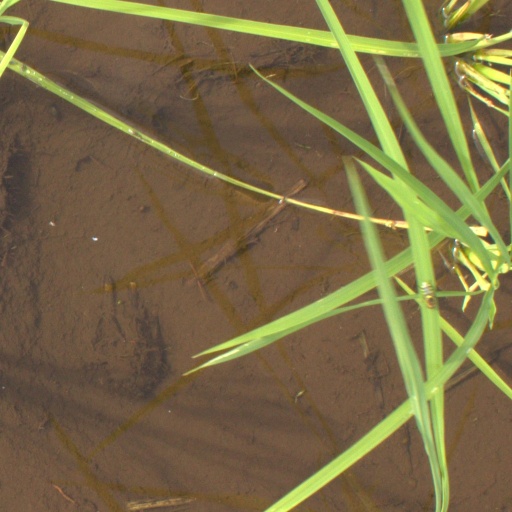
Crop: rice